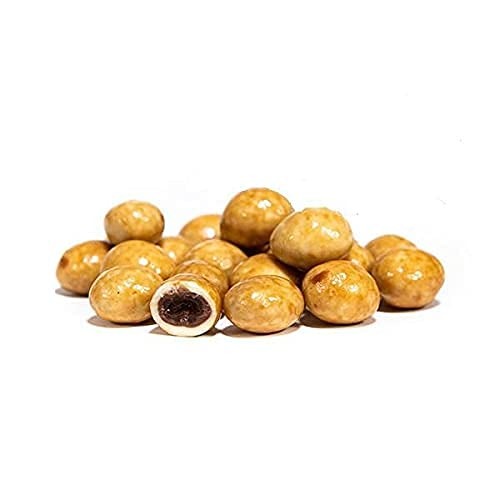
Item Name: NY Spice Shop Chocolate Covered Espresso Beans – 8 Ounce Twist Roasted Espresso Beans Candy - Dark Chocolate Coffee Bean Snack - Espresso Candy Variety Pack - A Coffee Lover's Chocolate Delight
Bullet Point 1: TWIST ROASTED CHOCOLATE COVERED COFFEE BEANS WHOLE ESPRESSO BEANS - Experience our Twist Chocolate Covered Espresso Beans. Premium roasted espresso coffee beans are coated in rich, high-quality chocolate with a refreshing hint of mocha beans. Enjoy a delightful boost of energy with every indulgent bite. Perfect for a luxurious treat that revitalizes both body and spirit.
Bullet Point 2: DESIRABLE DARK CHOCOLATE COVERED COFFEE BEANS - With every bite, experience the satisfying crunch of NY Spice Shop twist espresso energy beans enrobed in smooth, velvety chocolate, offering a textural contrast that delights the senses and keeps you coming back for more.
Bullet Point 3: VERSATILE SNACK DARK CHOCOLATE DECAFFEINATED ESPRESSO BEANS WITH COFFEE - The blend of dark chocolate and freshly Twist chocolate coffee beans offer a balance of flavors! Whether enjoyed as a standalone treat, added to your favorite trail mix, or sprinkled atop desserts and baked goods, our twist coffee beans espresso offers a versatile snacking experience that can be enjoyed anytime, anywhere.
Bullet Point 4: GOURMET TWIST CHOCOLATES CANDY SNACKS - Crafted with care using only the finest ingredients, including premium espresso beans and decadent chocolate, NY Spice Shop twist best espresso beans embody gourmet quality and exceptional taste, making them a luxurious indulgence for any occasion.
Bullet Point 5: CONVENIENT TWIST EXPRESSO BEANS PICK-ME-UP - Perfect for busy days, long commutes, or afternoon slumps, our dark chocolate coffee beans provide a convenient and portable pick-me-up that satisfies cravings and recharges your energy levels, ensuring you stay fueled and focused throughout the day.
Product Description: <b>GET READY FOR A CHOCOLATE CANDY FLAVOR EXPLOSION! DIVE INTO THE DIVINE FUSION OF BULK CHOCOLATE AND FRESHLY ROASTED COFFEE BEANS, SWIRLING TOGETHER IN A SYMPHONY OF SWEET CREAMINESS AND SUBTLE BITTERNESS, TANTALIZING EVERY TASTE BUD. DON'T MISS OUT – STOCK UP TODAY AND SAVOR THE MAGIC! </b><br><br> <li><b>MORNING ASSORTED CHOCOLATE BOOST -</b> Kick start your day by enjoying a handful of espresso beans candy alongside your morning coffee or tea. The combination of caffeine from the espresso beans chocolate candy bulk and the indulgent flavor of chocolate provides an energizing start to your day. <li><b>GOURMET CHOCOLATE MIDDAY SNACK -</b> Combat afternoon fatigue by snacking on espresso chocolate beans during your break or while working. The caffeine chocolate content can help to perk you up and keep you alert, making it a great alternative to sugary snacks or energy drinks. <li><b>ON-THE-GO COFFEE CHOCOLATE ENERGY -</b> Keep a small pack of chocolate express beans in your bag or pocket for a convenient energy boost whenever you need it. Whether you're running errands, traveling, or attending meetings, these tasty treats provide a quick pick-me-up to keep you going. <li><b>STUDY OR WORK SESSIONS WITH CHOCOLATE PACK -</b> Stay focused and productive during study or work sessions by munching on dark chocolate covered espresso beans. The caffeine can enhance concentration and cognitive function, helping you to stay alert and on task for longer periods. <li><b>BULK DARK CHOCOLATE DESSERT TOPPING -</b> Sprinkle coffee chocolate candy Beans on top of desserts such as ice cream, yogurt, or cakes for a delightful and decadent finishing touch. The combination of chocolate and espresso adds depth of flavor and a satisfying crunch to your favorite sweet treats.
Value: 1.0
Unit: Count

Price: 14.99